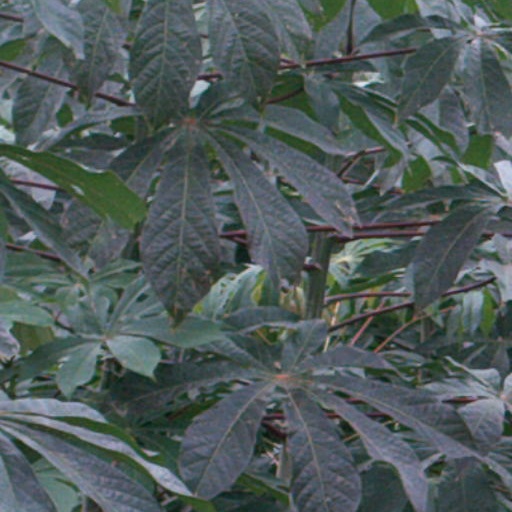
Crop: cassava